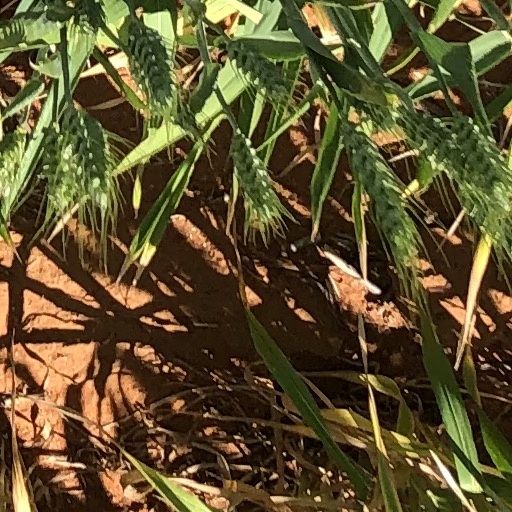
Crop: wheat